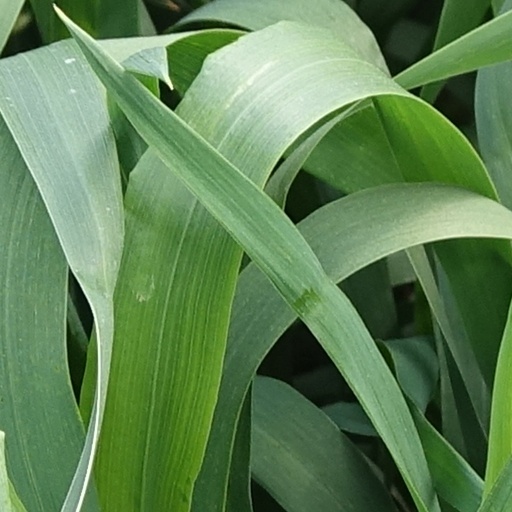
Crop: wheat